This Fortress World

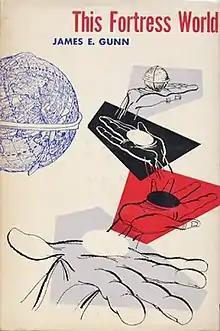
Dust-jacket from the first edition

This Fortress World is a science fiction novel by American writer James E. Gunn. It was published in 1955 by Gnome Press in an edition of 4,000 copies.